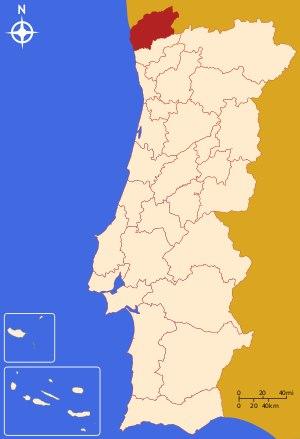
Le Minho-Lima — en portugais : Minho-Lima — est une des 30 sous-régions statistiques du Portugal.